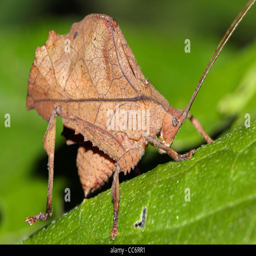
an interesting dead - leaf mimic bug